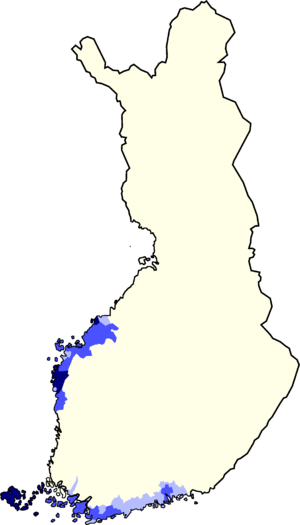
Finlandssvenskere
Finlandssvenskere er den del af Finlands befolkning, der har svensk modersmål. Den svenske befolkningsdel har boet i landet fra forhistorisk tid og udgør i dag cirka 290.000 mennesker, som for størstedelens vedkommende bor i kystområderne. Finland er ifølge sin forfatning et tosproget land, og borgerne garanteres gennem lovgivningen adgang til myndighederne samt undervisning, medier, kulturfaciliteter og skiltning m.m. på både finsk og svensk.